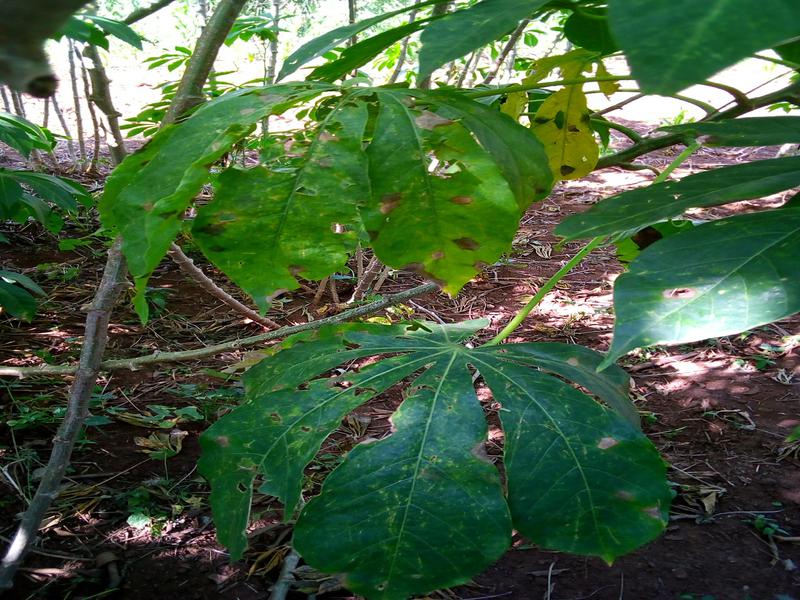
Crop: cassava
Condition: green_mottle